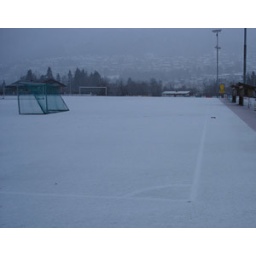
The soccerfield is covered with a fresh layer of snow, the white lines of the field standing out as white against white.